Simon Kirch

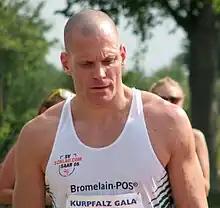
Simon Kirch in 2012

Simon Kirch (born 26 September 1979 in Neuwied) is a German track and field athlete specialised in the 400 metres. A two time national champion, Kirch participated in the 2008 Summer Olympics in Beijing as part of the German 4 × 400m relay team which failed to reach the final.